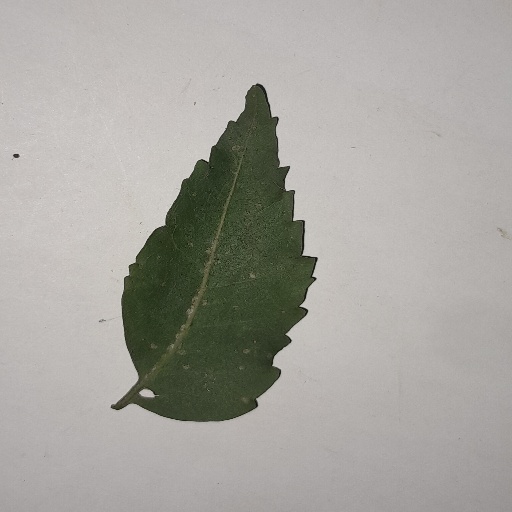
Species: Neem
Leaf condition: Powdery Mildew